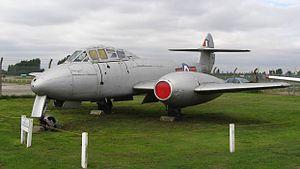
Cette liste des musées du Nottinghamshire, Angleterre contient des musées qui sont définis dans ce contexte comme des institutions qui recueillent et soignent des objets d'intérêt culturel, artistique, scientifique ou historique. leurs collections ou expositions connexes disponibles pour la consultation publique. Sont également inclus les galeries d'art à but non lucratif et les galeries d'art universitaires. Les musées virtuels ne sont pas inclus.